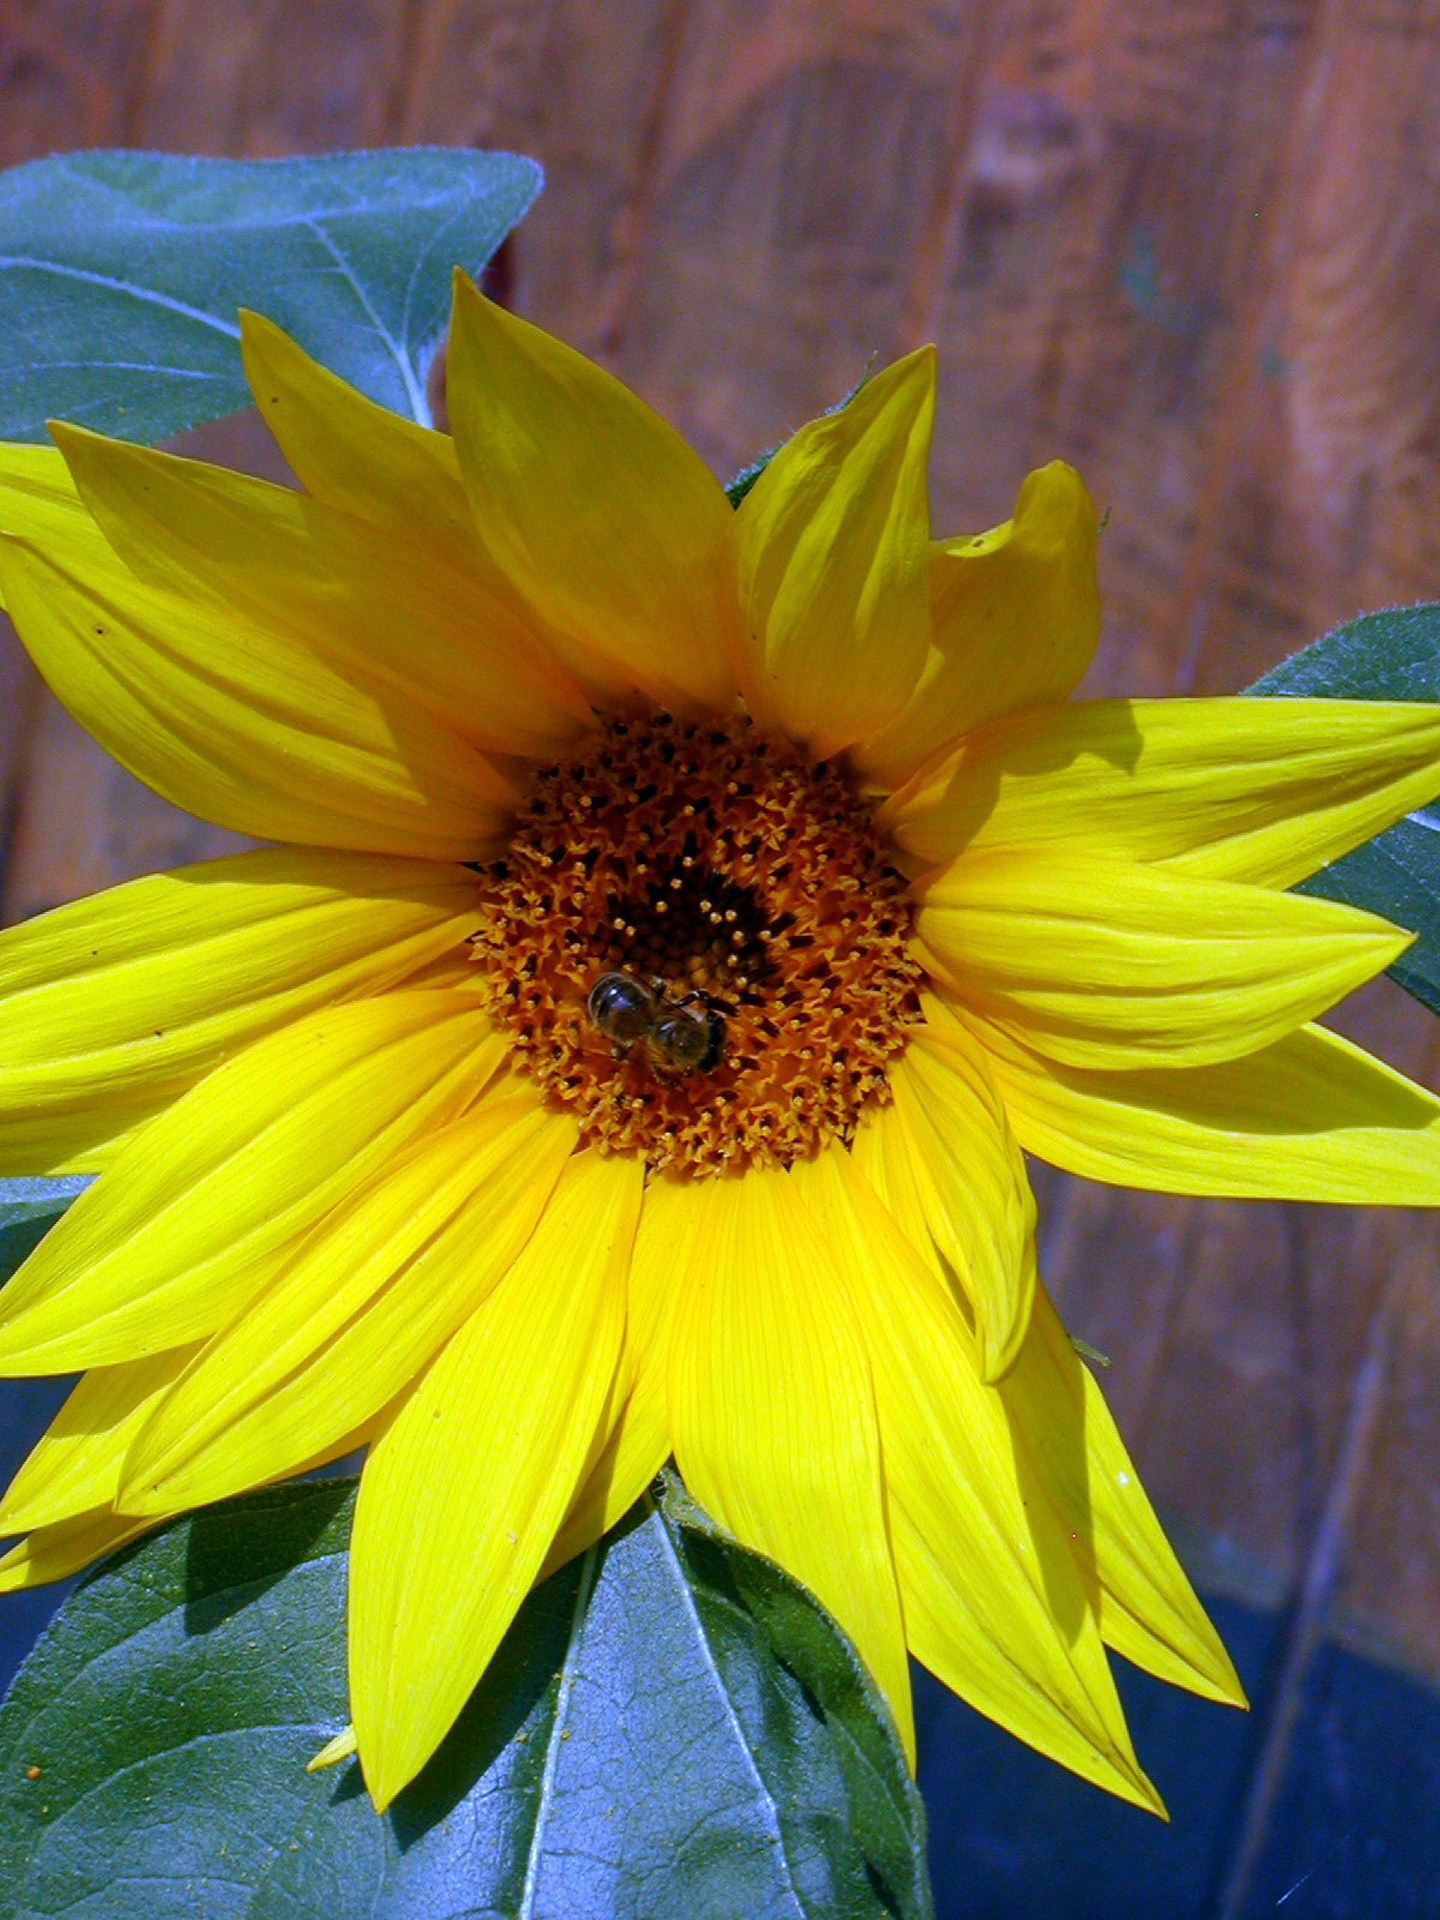
plant, leaf, flower, petal, summer, yellow, garden, flora, sunflower, bee, macro photography, flowering plant, daisy family, sunflower seed, annual plant, plant stem, land plant